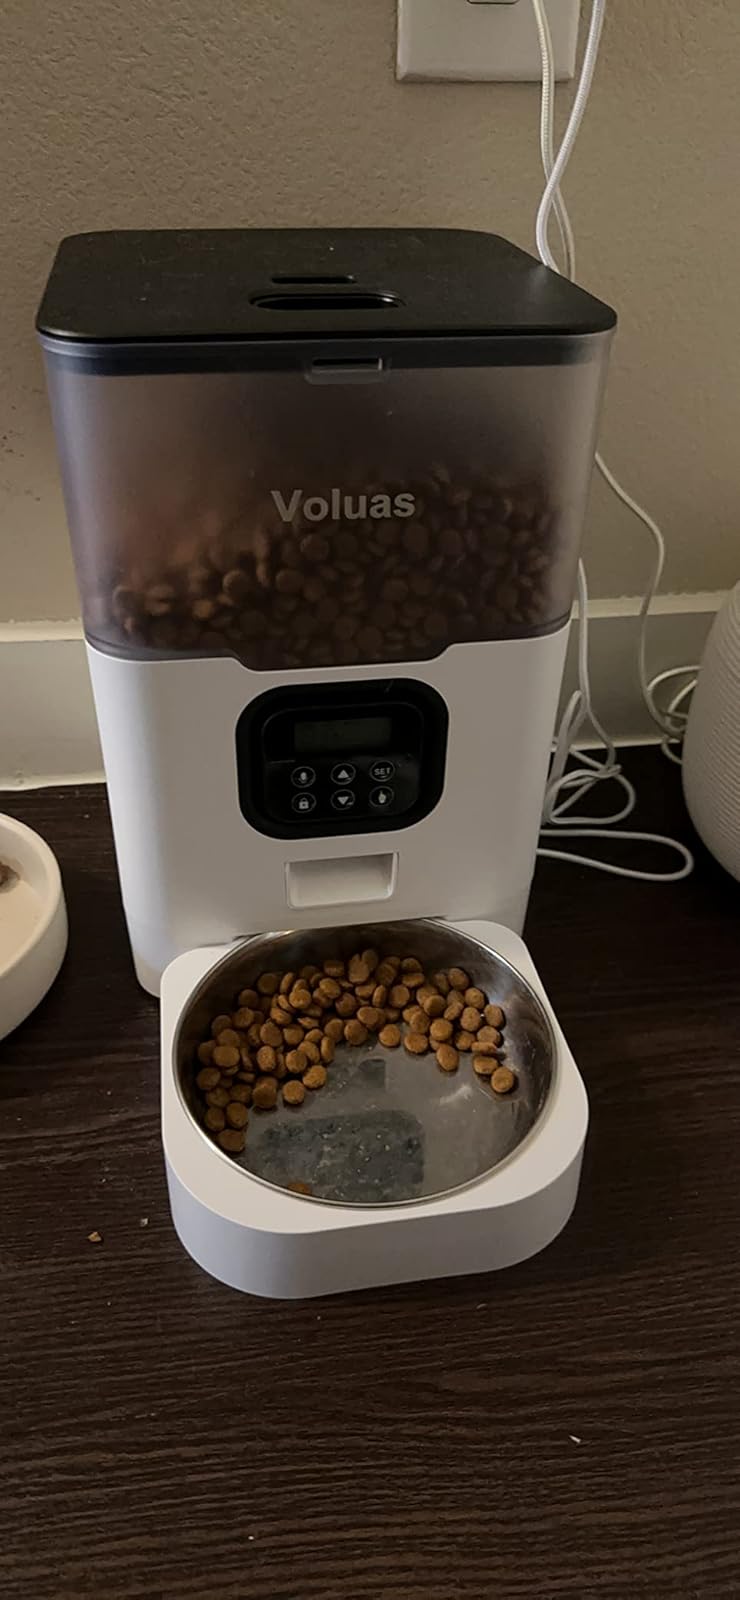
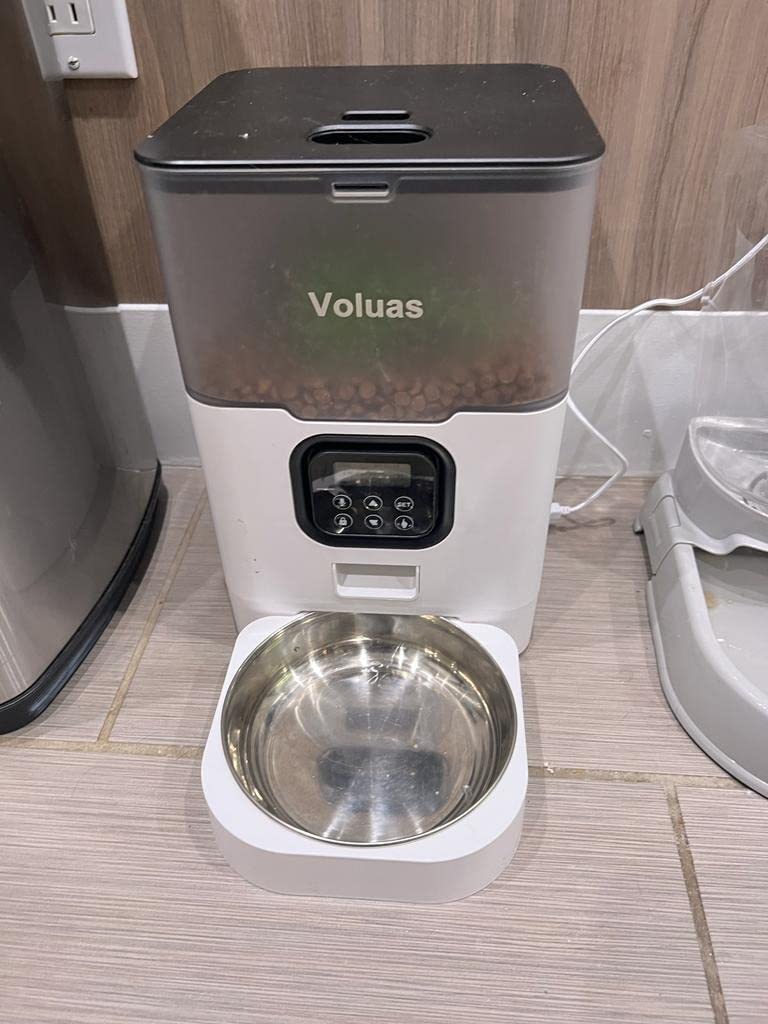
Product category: items_feeder
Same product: yes